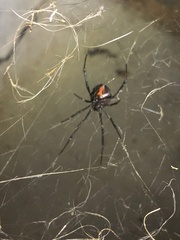
Species: Lactrodectus_hesperus